Tianjin Radio and Television Tower

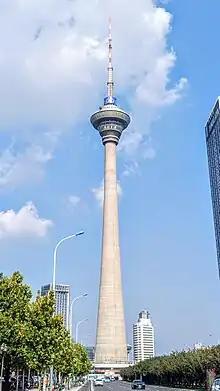
Tianjin TV Tower

The Tianjin Radio and Television Tower is a tower in Tianjin, China, used primarily for communication. It is the 8th tallest freestanding tower in the world. It was built in 1991 at a cost of $45 million. Approximately two-thirds of the way up the tower is an observation pod with of floor space (used mostly for communication equipment). It is a member of the World Federation of Great Towers.